Walidah Imarisha

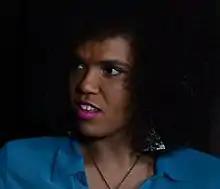
Imarisha discusses "Octavia's Brood" on "The Laura Flanders Show" in 2015

Imarisha is co-editor, with Adrienne Maree Brown, of "Octavia's Brood: Science Fiction Stories From Social Justice Movements", named after the legendary science fiction writer Octavia Butler. She also co-edited "Another World Is Possible", the first anthology out in response to the 9/11 attacks.